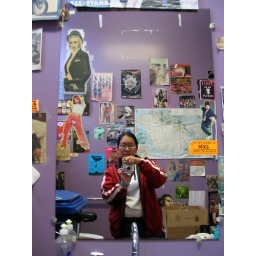
the bathroom in pegasus books